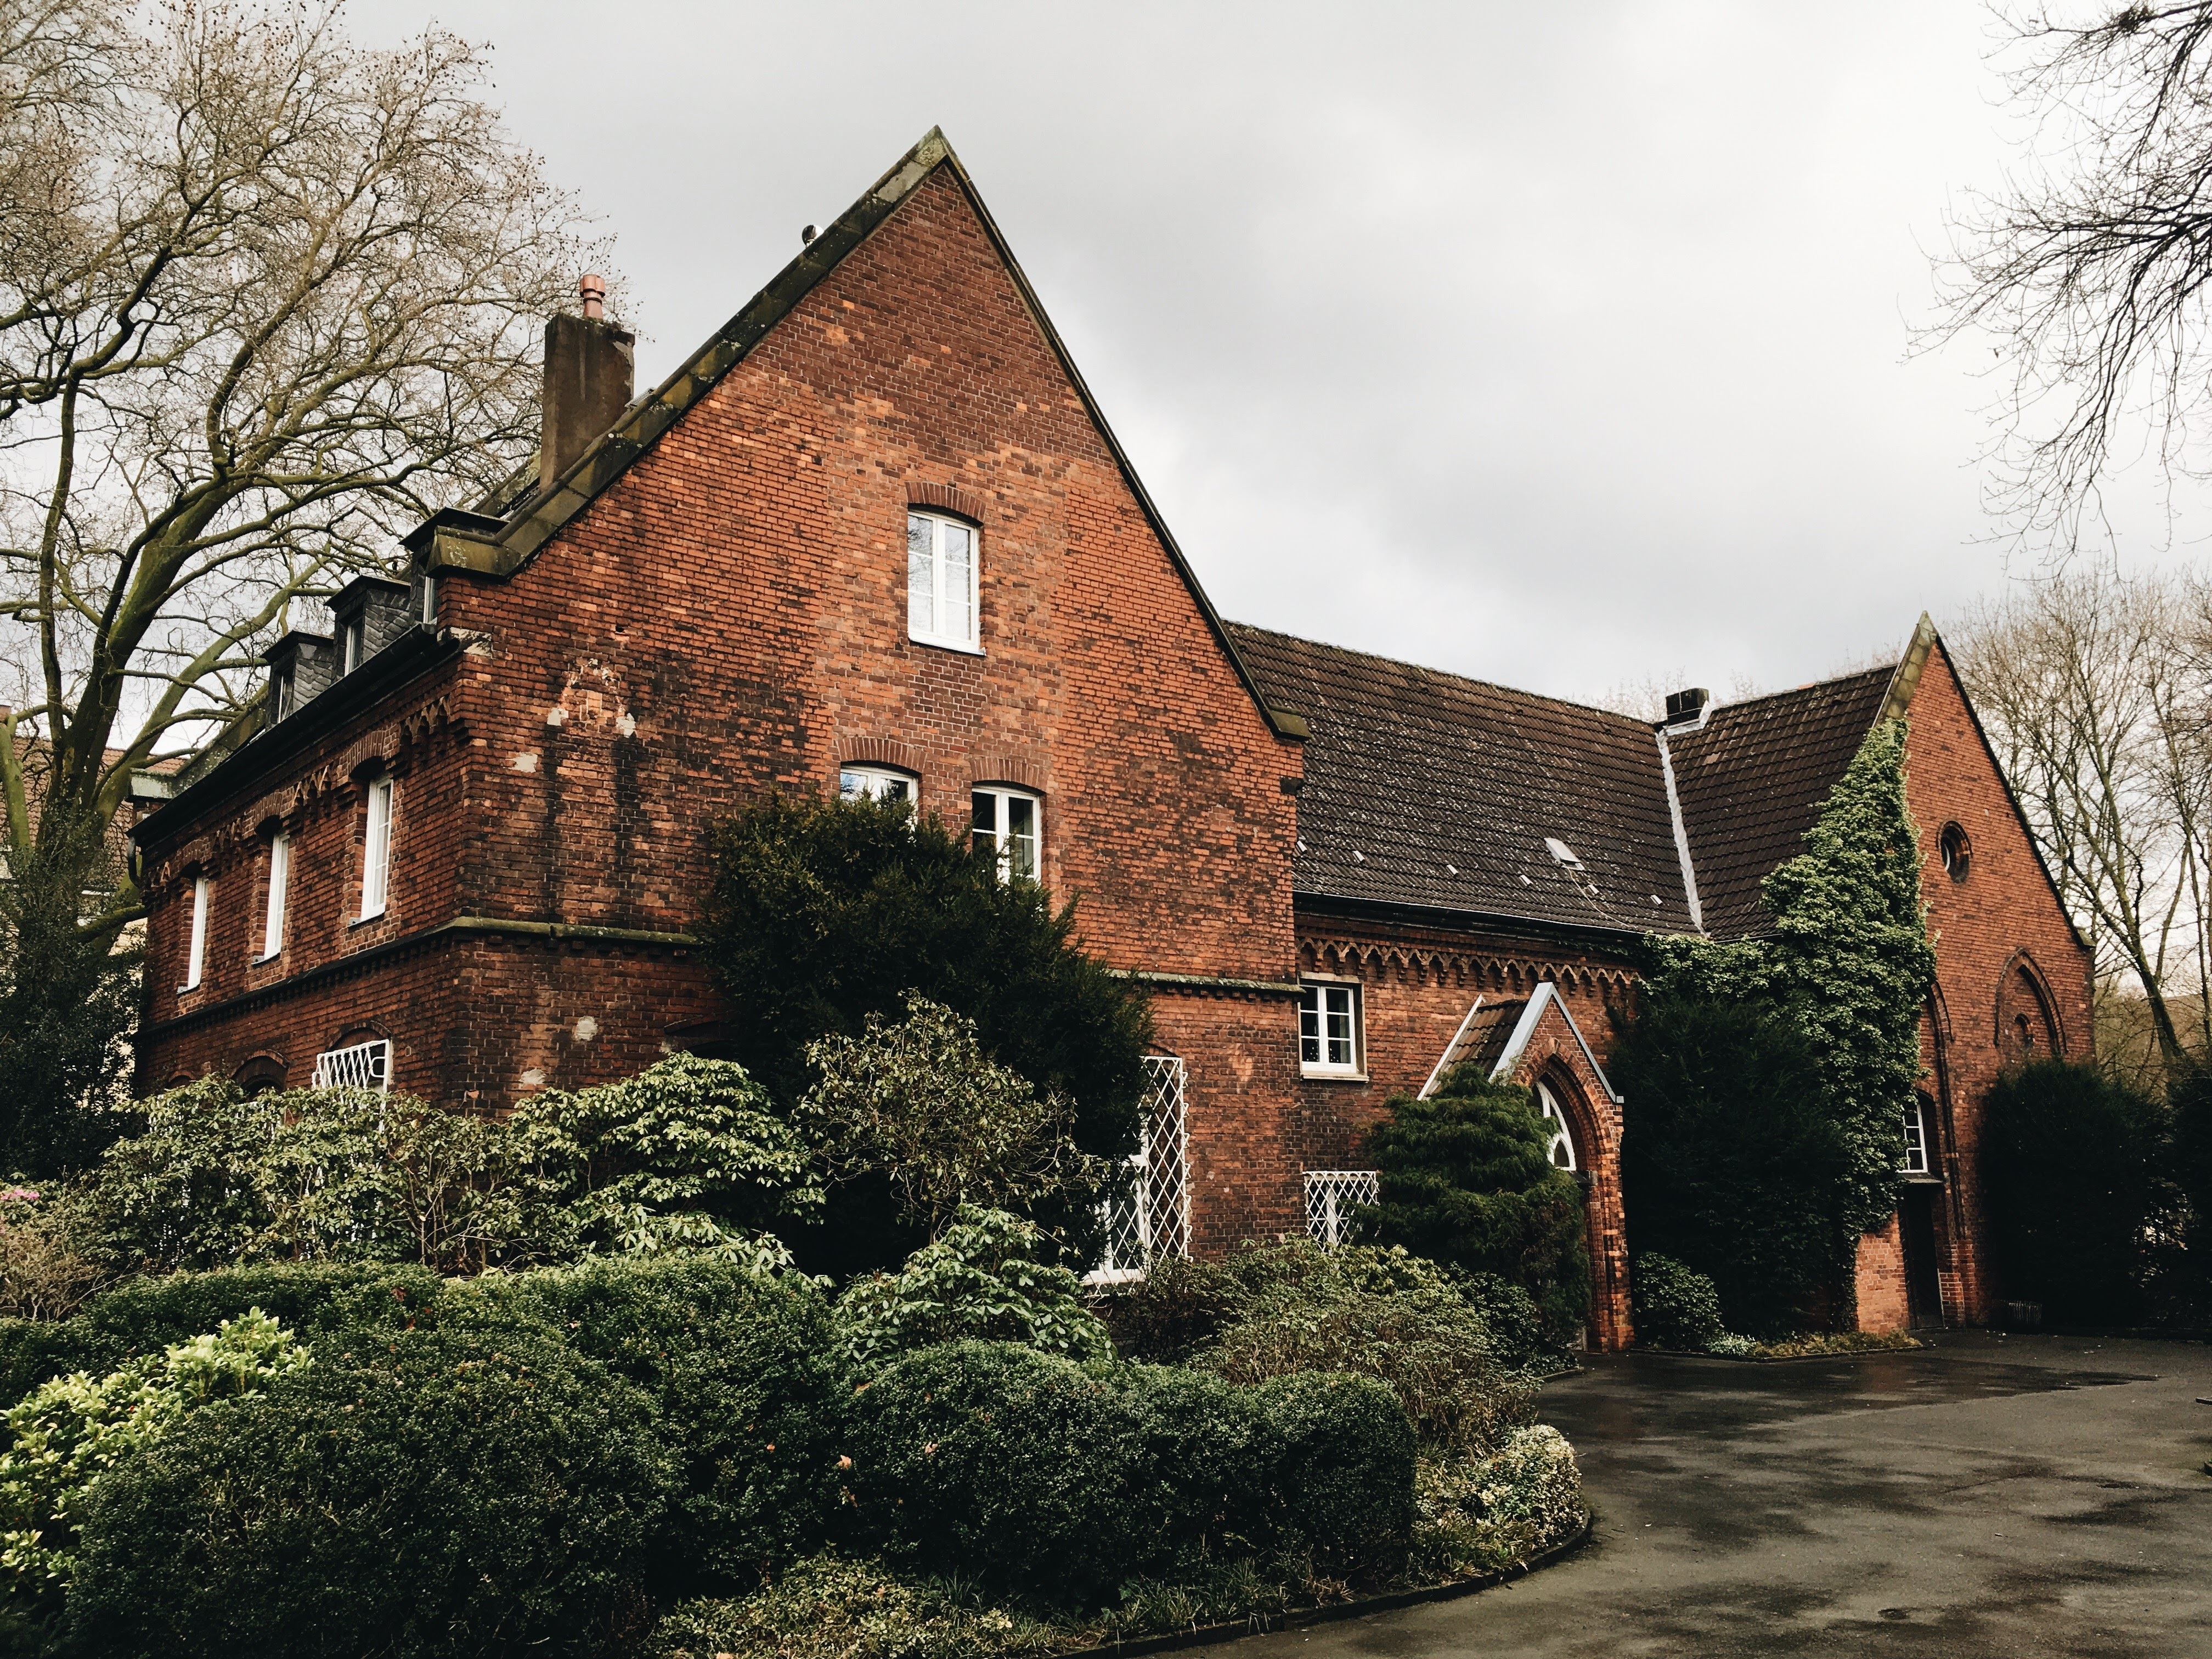
architecture, farm, house, cloudy, rain, roof, building, chateau, home, village, green, cottage, park, property, church, chapel, brick, place of worship, trees, farmhouse, history, estate, manor house, rural area